Barbara Rütting

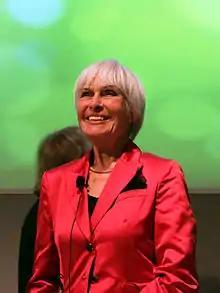
Rütting in 2014

Barbara Rütting (21 November 1927 – 28 March 2020), also known as Barbara Ruetting was a German film actress, politician, author and vegetarianism activist. She appeared in 50 films between 1952 and 1979.